Gender inequality in the United States

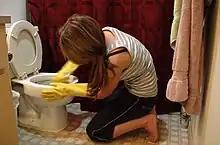
Cleaning a toilet in Sumas, Washington. Her comment: "Woman's work is never done: not very exciting for day 100. I worked all day. cleaned the toilet before I left for work. it was so gross i didn't even want to pee in it"

US women spend over twice as much time on housework as men, averaging an extra 65 minutes per day (7.6 hours per week) . If the women are employed, or highly-paid, they don't do less housework. In fact, when women work or earn more than their husbands, they do more housework. This has been explained as a way to make their career success less threatening, and reassert traditional sexuality.